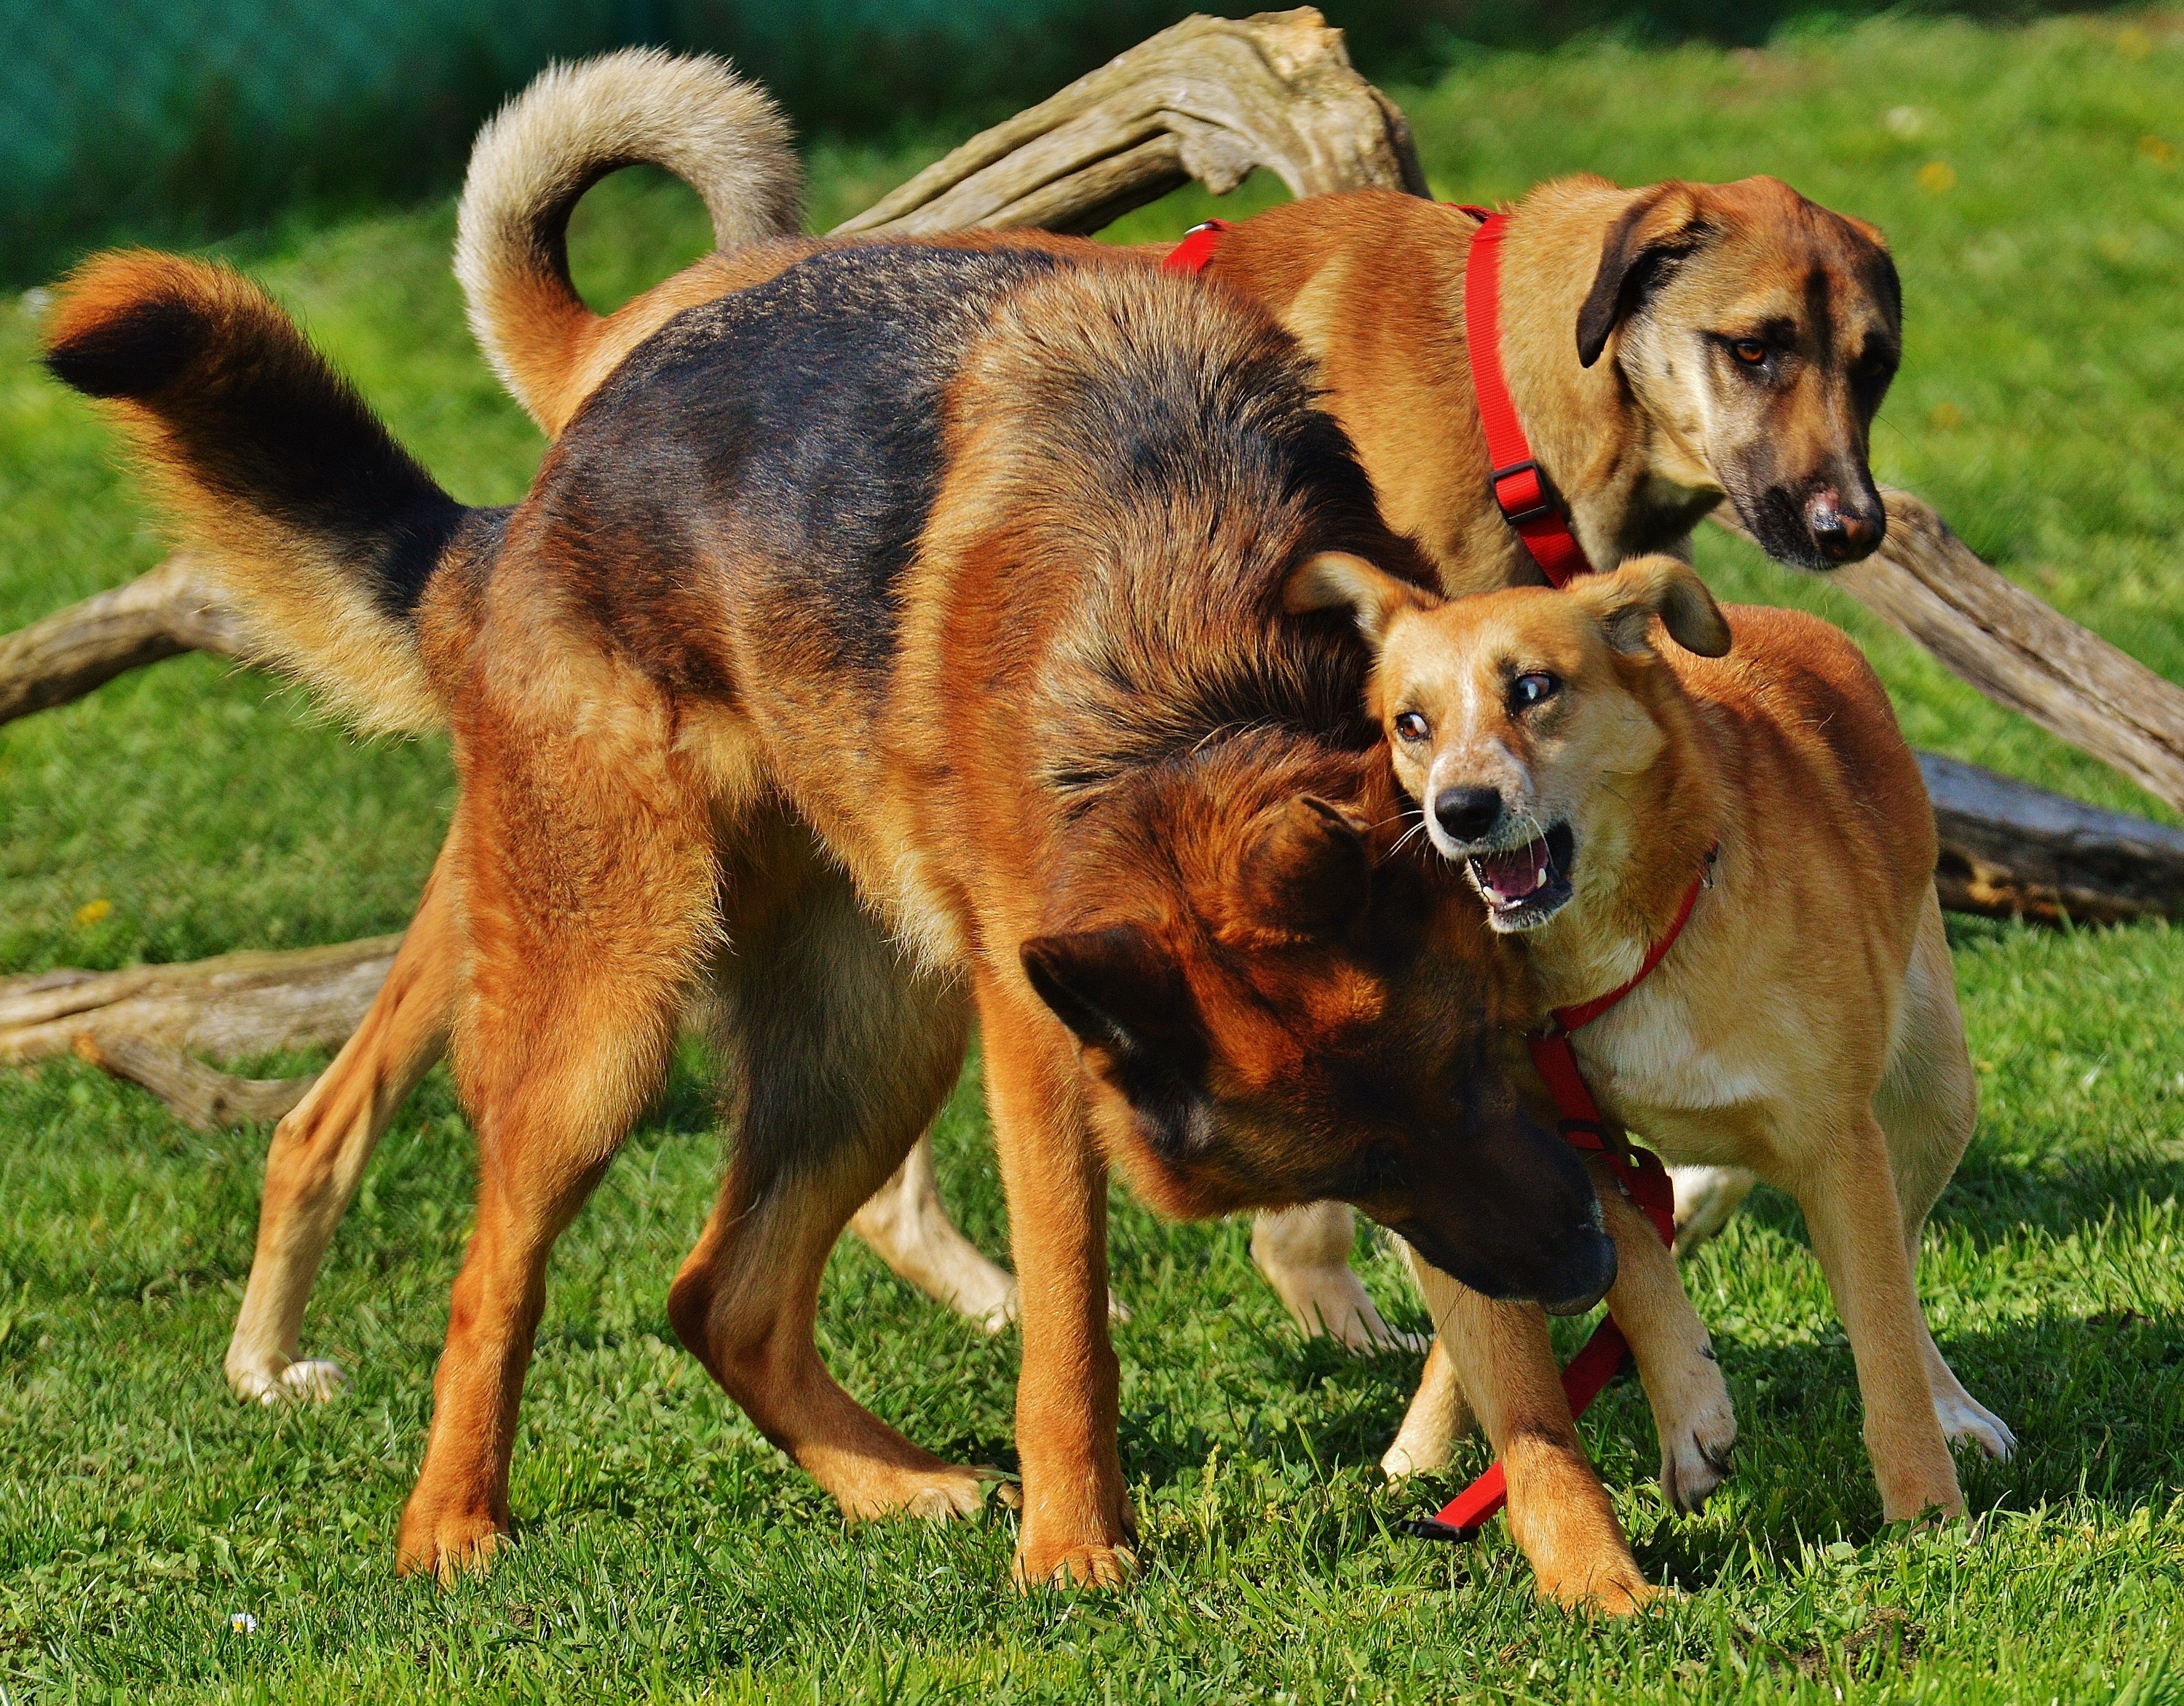
meadow, play, sweet, dog, animal, cute, pet, fur, portrait, mammal, fight, dogs, beige, hybrid, vertebrate, dog breed, light brown, sch fer dog, mixed breed dog, street dog, dog like mammal, dog breed group, german shepherd dog